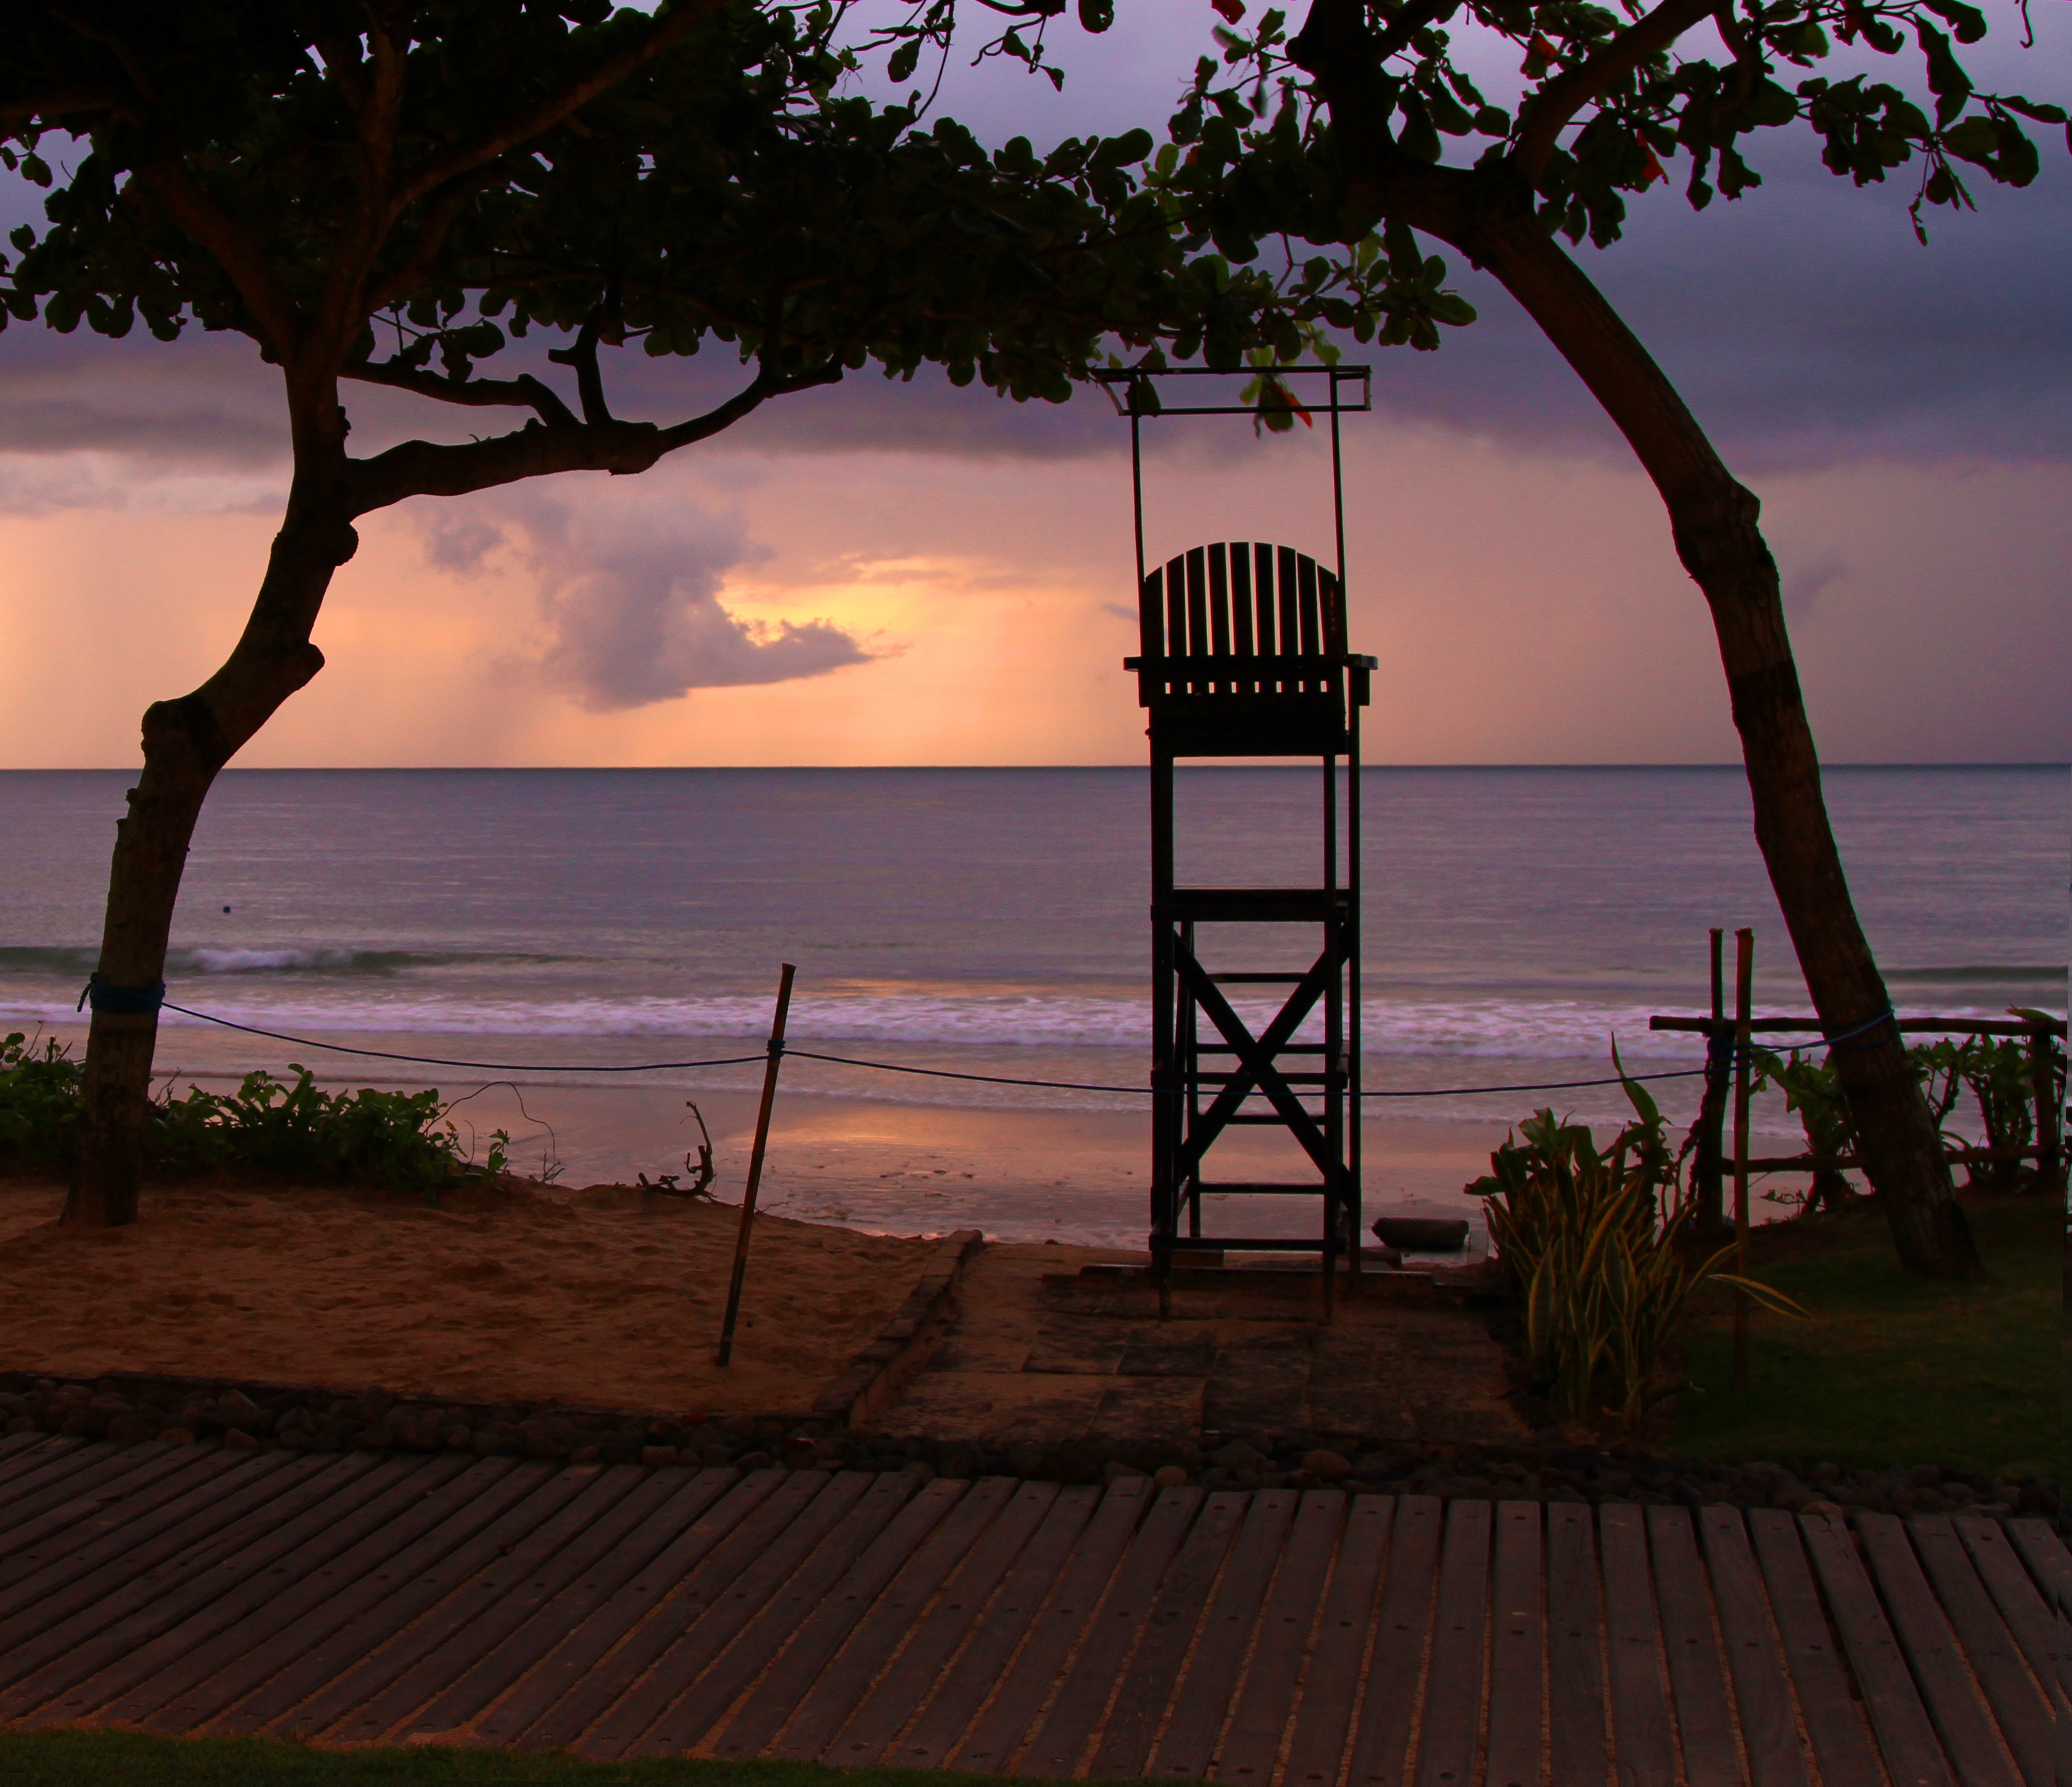
beach, sea, coast, tree, ocean, horizon, sunrise, sunset, morning, shore, dawn, lifeguard, vacation, travel, dusk, evening, bay, savanna, tropics, bali, arecales